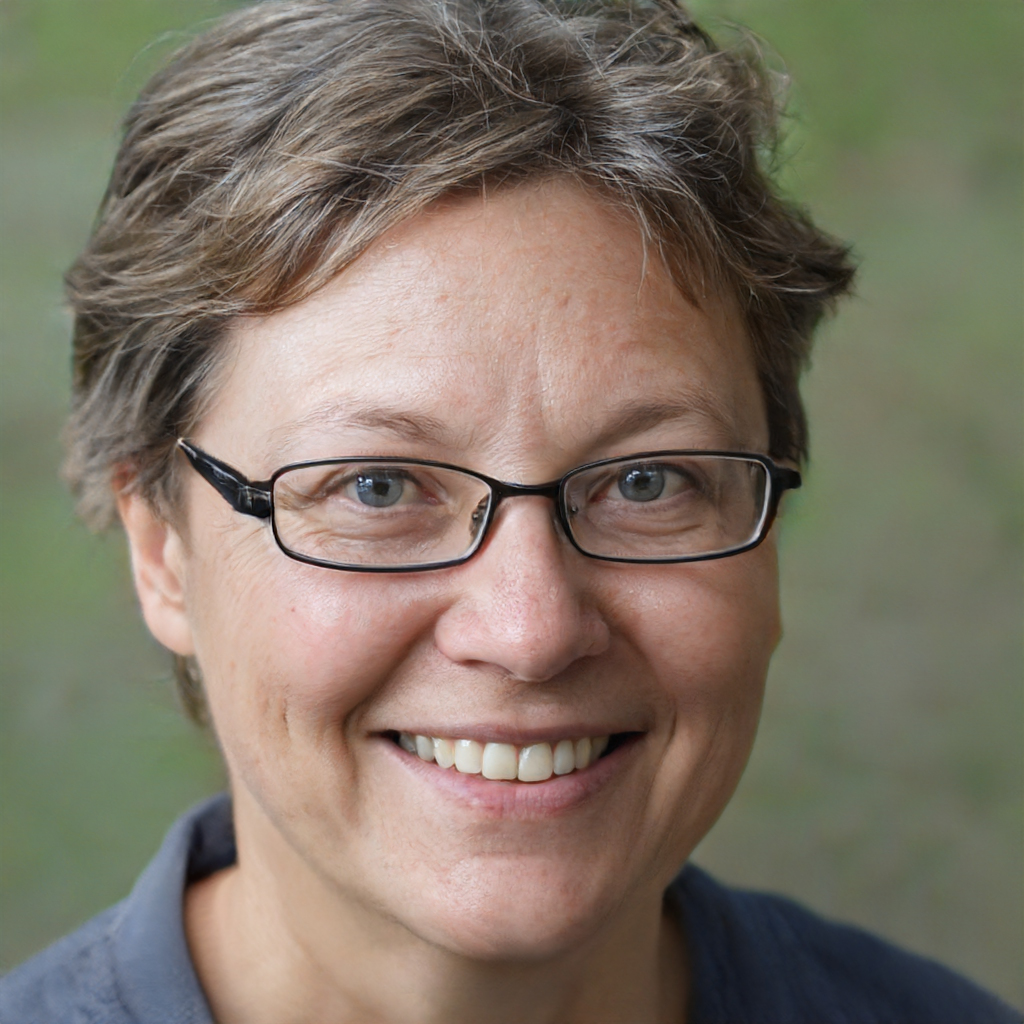
Gender: Female